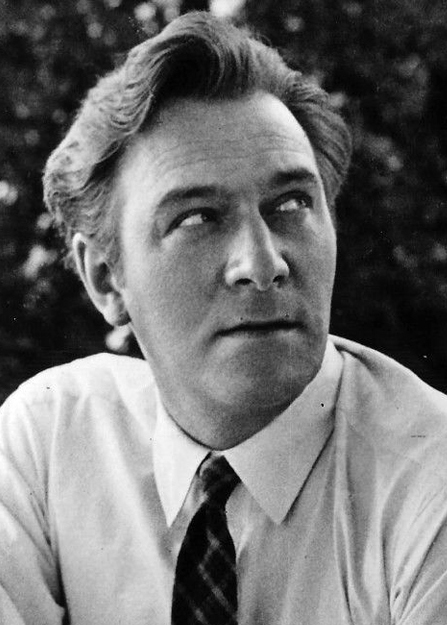
คริสโตเฟอร์ พลัมเมอร์

| name = คริสโตเฟอร์ พลัมเมอร์
| honorific_suffix = Order of Canada|CC
| image = Christopher Plummer 1964.jpg
| caption = พลัมเมอร์ในปี ค.ศ. 1964
| birth_name = อาร์เธอร์ คริสโตเฟอร์ ออร์เม พลัมเมอร์
| birth_place = โทรอนโต รัฐออนแทรีโอ|ออนแทรีโอ แคนาดา
| death_place = เวสตัน (รัฐคอนเนทิคัต)|เวสตัน รัฐคอนเนทิคัต|คอนเนทิคัต สหรัฐ
| nationality = แคนาดา
| occupation = นักแสดง
| years active = 1946–2021
| spouse = unbulleted list | | |
| children = อะแมนดา พลัมเมอร์
| relations = John Bethune (minister)|John Bethune(พ่อของปู่เทียด)John Bethune (principal)|John Bethune the Younger(ปู่เทียด)Joseph Abbott (Canadian priest)|Joseph Abbott(ตาเทียด)John Abbott(ปู่ทวด)F. B. Fetherstonhaugh(ลุงทวด)
|awards = รายชื่อรางวัลและการเสนอชื่อที่คริสโตเฟอร์ พลัมเมอร์ได้รับ|รายชื่อเต็ม
คริสโตเฟอร์ พลัมเมอร์ () หรือ อาร์เธอร์ คริสโตเฟอร์ ออร์เม พลัมเมอร์ (Arthur Christopher Orme Plummer) (13 ธันวาคม พ.ศ. 2472 – 5 กุมภาพันธ์ พ.ศ. 2564) เป็นนักแสดงอาวุโสชาวแคนาดา มีชื่อเสียงจากการแสดงละครเวที และบท กัปตัน ฟอน แทรปป์ จากภาพยนตร์เรื่อง "มนต์รักเพลงสวรรค์" ในปี ค.ศ. 1965 และบทนายพลชาง จากภาพยนตร์ไซไฟ "สตาร์เทร็ค" ภาค 6 ในปี ค.ศ. 1991
คริสโตเฟอร์ พลัมเมอร์ เกิดที่เมืองโทรอนโต ประเทศแคนาดา เริ่มแสดงละครบรอดเวย์ตั้งแต่อายุ 25 ปี ในปี ค.ศ. 1954 จนเริ่มมีชื่อเสียง และได้เป็นนักแสดงนำในคณะของเซอร์ ลอว์เรนซ์ โอลิเวียร์ คริสโตเฟอร์ พลัมเมอร์เริ่มมีงานแสดงภาพยนตร์ตั้งแต่ปี ค.ศ. 1958 มีผลงานแสดงทั้งภาพยนตร์ ละครเวที และโทรทัศน์ ต่อเนื่องมาจนกระทั่งเขาเสียชีวิตลงด้วยวัย 91 ปี ในวันที่ 5 กุมภาพันธ์ 2021 Christopher Plummer, Legendary ‘Sound of Music’ Star, Dies at 91
พลัมเมอร์ได้รับรางวัลเกี่ยวกับการแสดงหลายครั้ง ซึ่งรวมถึงรางวัลออสการ์หนึ่งครั้ง, รางวัลไพรม์ไทม์เอมมีสองครั้ง, รางวัลโทนีสองครั้ง, รางวัลลูกโลกทองคำหนึ่งครั้ง, รางวัลสมาคมนักแสดงภาพยนตร์และโทรทัศน์หนึ่งครั้ง และรางวัลแบฟตาอีกครั้ง เขาเป็นหนึ่งในนักแสดงไม่กี่คน และเป็นนักแสดงชาวแคนาดาเพียงคนเดียวที่ได้รับทริปเปิลคราวน์ออฟแอ็คติง เขาได้รับรางวัลออสการ์ สาขานักแสดงสมทบชายยอดเยี่ยมในวัย 82 ปี จากการแสดงเรื่อง "เดอะบีกินเนอส์" (2010) ทำให้เขากลายเป็นบุคคลอายุมากที่สุดที่ได้รับรางวัลดังกล่าว เขายังได้รับการเสนอเข้าชิงรางวัลสาขานี้อีกครั้งในวัย 88 ปี จากการแสดงเรื่อง "ออลเดอะมันนีอินเดอะเวิลด์" ทำให้เขาเป็นบุคคลอายุมากที่สุดที่ได้รับการเสนอชื่อรางวัลนี้
== ชีวิตส่วนตัว ==
พลัมเมอร์ได้สมรสถึงสามครั้งด้วยกัน ภรรยาคนแรกของเขาคือ แทมมี กริมส์ ซึ่งเป็นนักแสดงเช่นกัน พวกเขาสมรสกันในปี 1956 และอยู่ด้วยกันเพียงสี่ปี มีบุตรสาวหนึ่งคนชื่อว่า อะแมนดา พลัมเมอร์ (เกิดปี 1957) เป็นนักแสดงหญิง
คนต่อมาที่พลัมเมอร์สมรสคือ แพทริเซีย เลวิส เป็นนักข่าว สมรสกันตั้งแต่วันที่ 4 พฤษภาคม ค.ศ. 1962 และหย่ากันในปี 1967 สามปีหลังจากการหย่าครั้งที่สองของเขา เขาได้สมรสกับนักแสดงหญิง เอเลน เทย์เลอร์ เมื่อวันที่ 2 ตุลาคม ค.ศ. 1970 ทั้งคู่อาศัยอยู่ด้วยกันที่เวสตันในรัฐคอนเนทิคัต พลัมเมอร์ไม่มีบุตรกับคู่สมรสคนที่สองและสาม
หนังสือบันทึกของเขา "อินสไปต์ออฟมายเซลฟ์" ตีพิมพ์โดย อัลเฟรด เอ. นอพฟ์ ในเดือนพฤศจิกายน ค.ศ. 2008 พลัมเมอร์เคยเป็นผู้อุปการะคุณของพิพิธภัณฑ์โรงละครแคนาดา
== อ้างอิง ==
== แหล่งข้อมูลอื่น ==
*
*
* Christopher Plummer ที่ Canadian Film Encyclopedia
หมวดหมู่:นักแสดงแคนาดา
หมวดหมู่:นักแสดงสมทบชายยอดเยี่ยม รางวัลออสการ์
หมวดหมู่:ผู้ได้รับรางวัลลูกโลกทองคำ สาขานักแสดงสมทบชายยอดเยี่ยม
หมวดหมู่:ผู้ที่ได้รับรางวัลโทนี
หมวดหมู่:ผู้ที่ได้รับรางวัลเอมมี
หมวดหมู่:บุคคลจากโทรอนโต